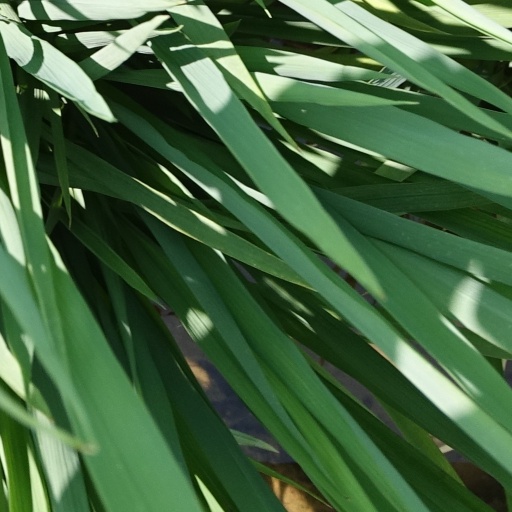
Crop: rice